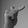
ASL letter: T